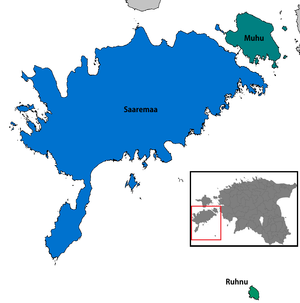
Le comté de Saare est l'un des 15 comtés d'Estonie. Il regroupe essentiellement l'île de Saaremaa, la plus grande île d'Estonie, de même que plusieurs îles plus petites aux alentours, les plus grandes d'entre elles étant Muhu et Ruhnu.